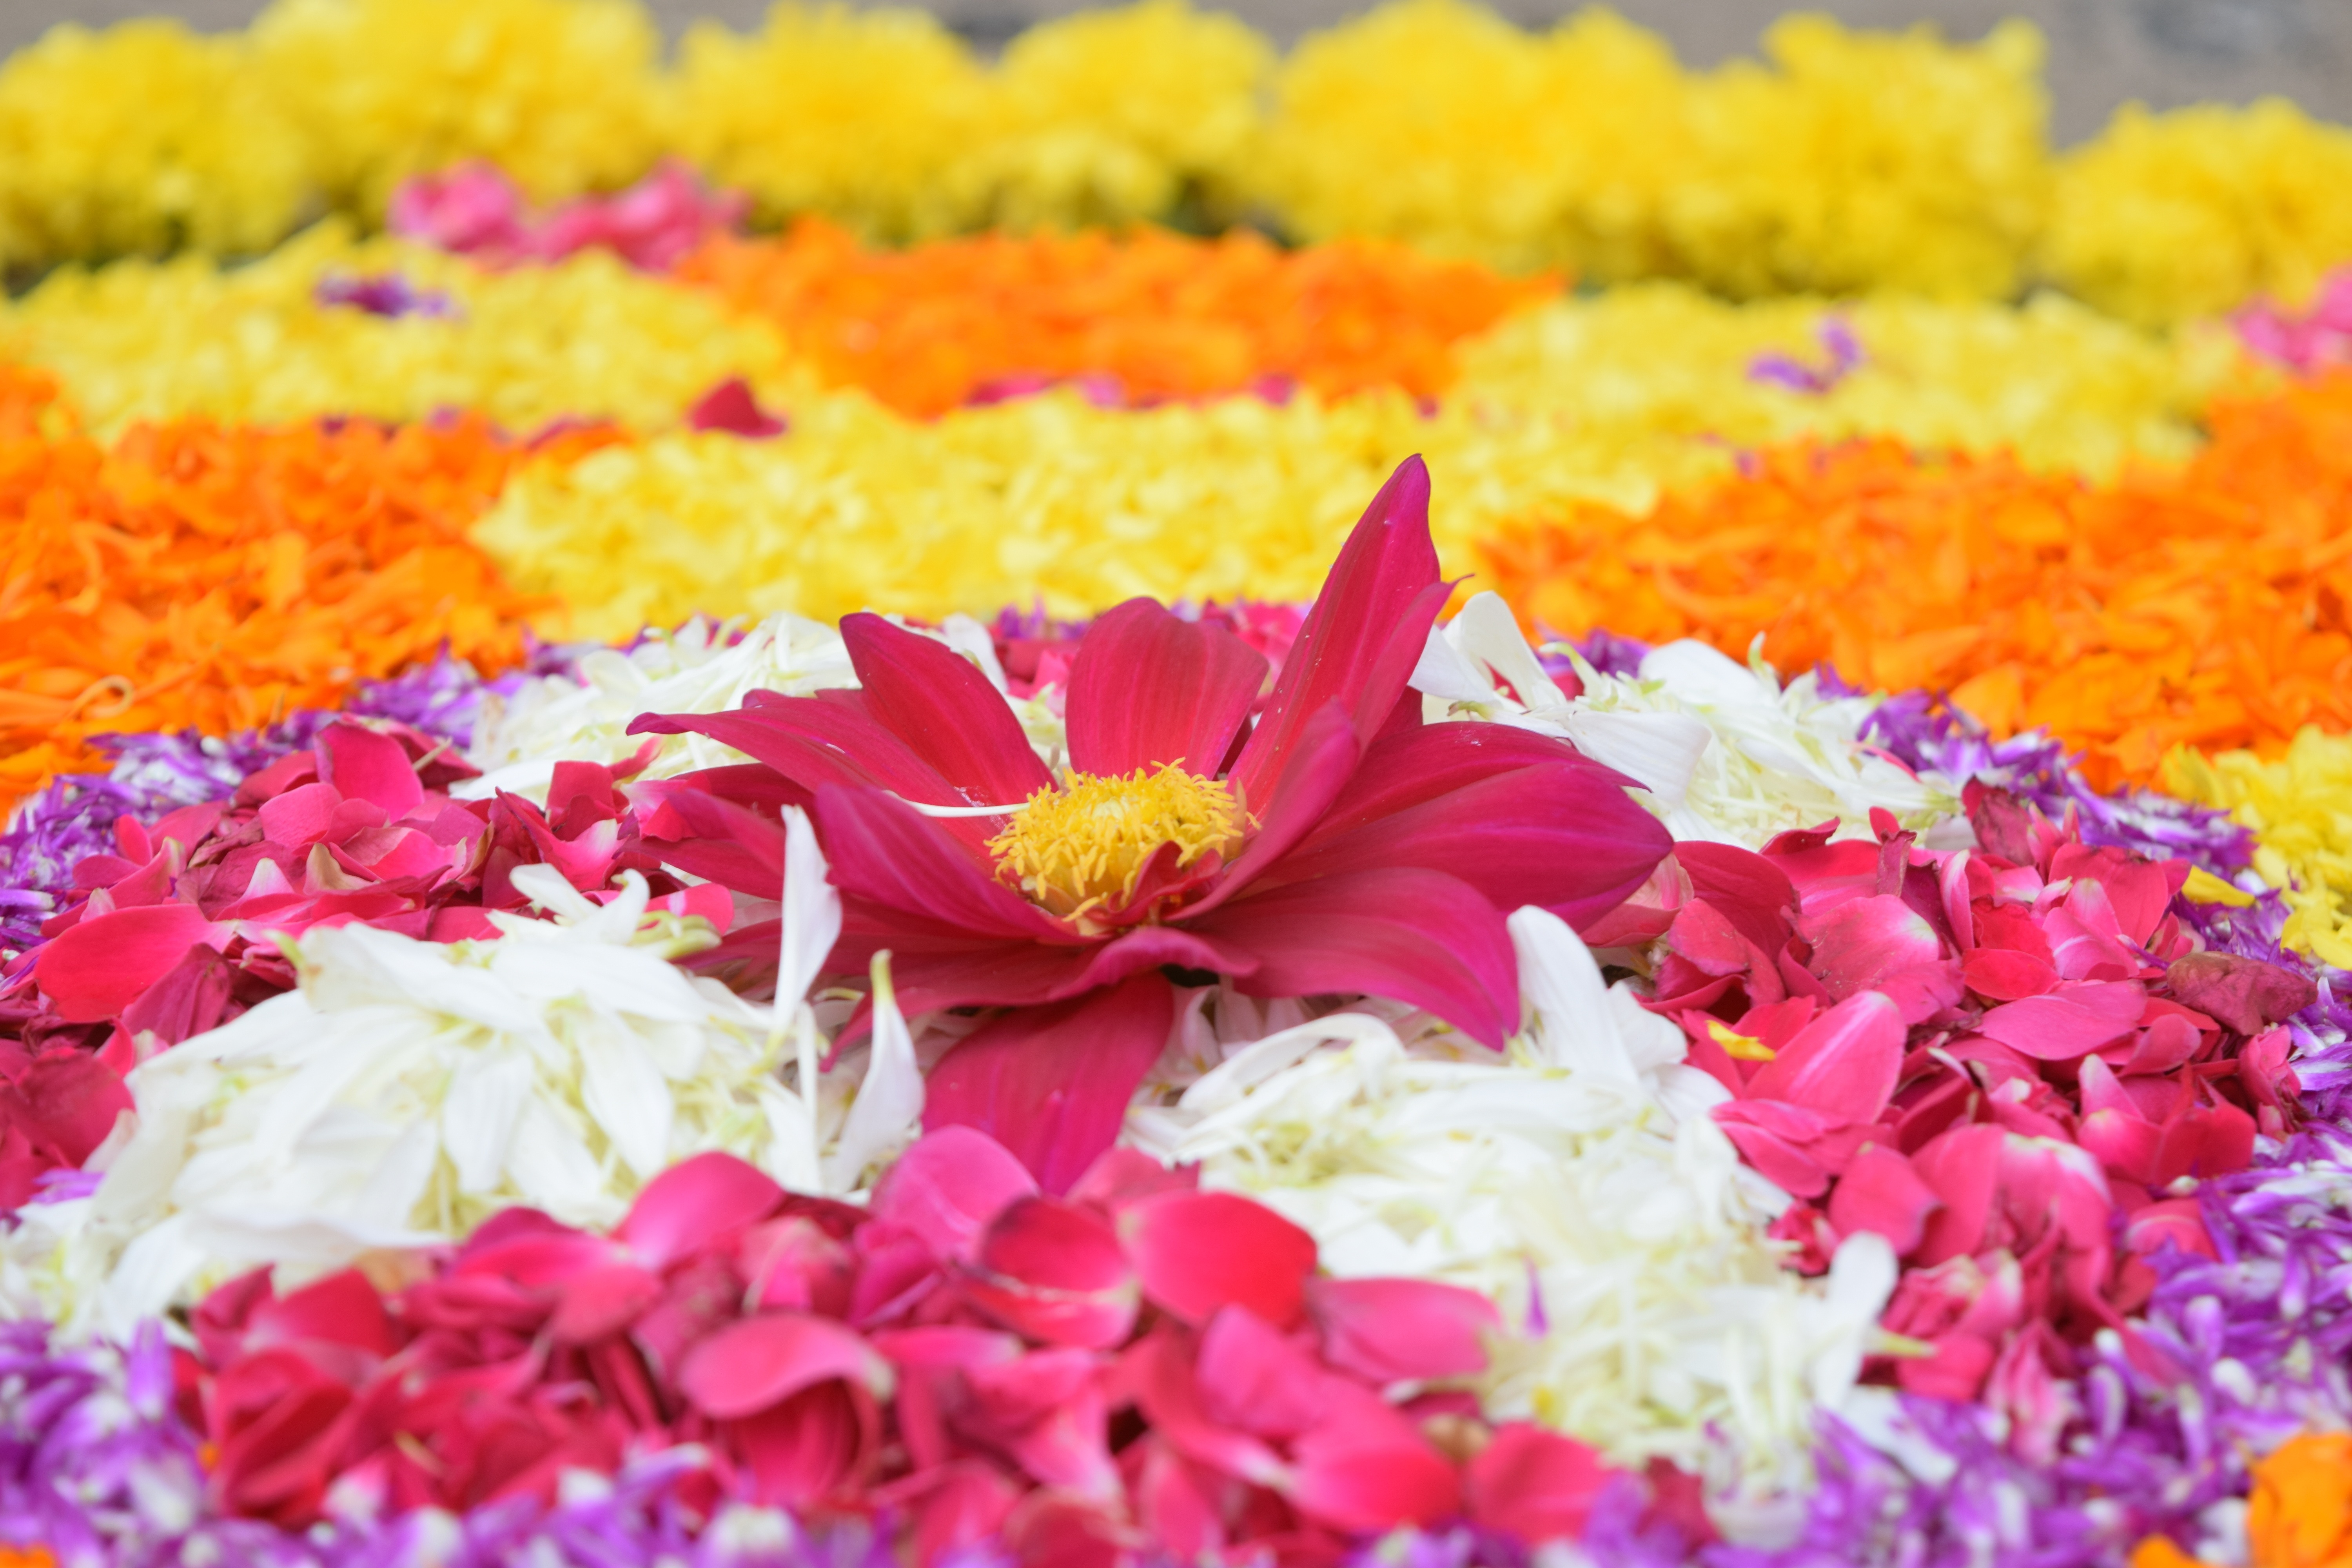
plant, flower, petal, celebration, autumn, religion, yellow, flora, wildflower, festival, india, hindu, floristry, traditional, macro photography, flowering plant, daisy family, kerala, flower bouquet, onam, annual plant, land plant, malayalam, malayali, thiruvonam